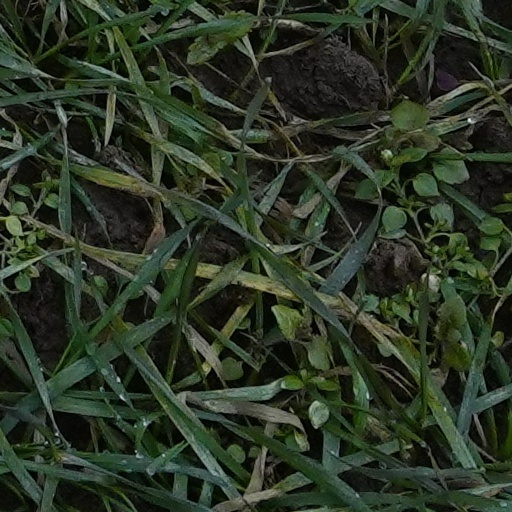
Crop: wheat